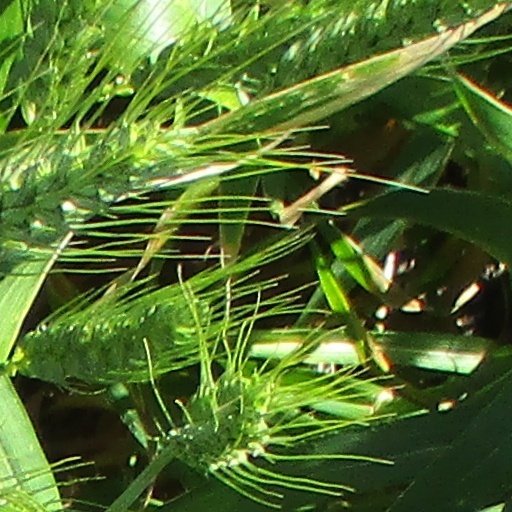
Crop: wheat